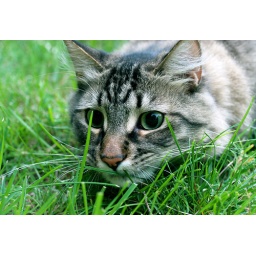
tiger in the grass